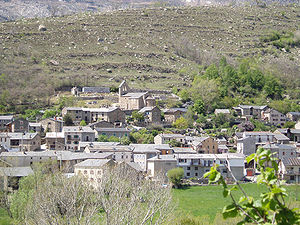
Angoustrine-Villeneuve-des-Escaldes
Angoustrine-Villeneuve-des-Escaldes er en kommune og kommune i departementet Pyrénées-Orientales i Sydfrankrig. Kommunen har navn efter de to landsbyer Angoustrine og Villeneuve-des-Escaldes.